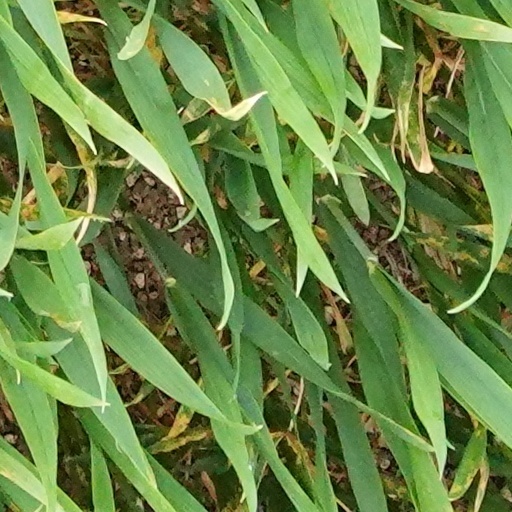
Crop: wheat